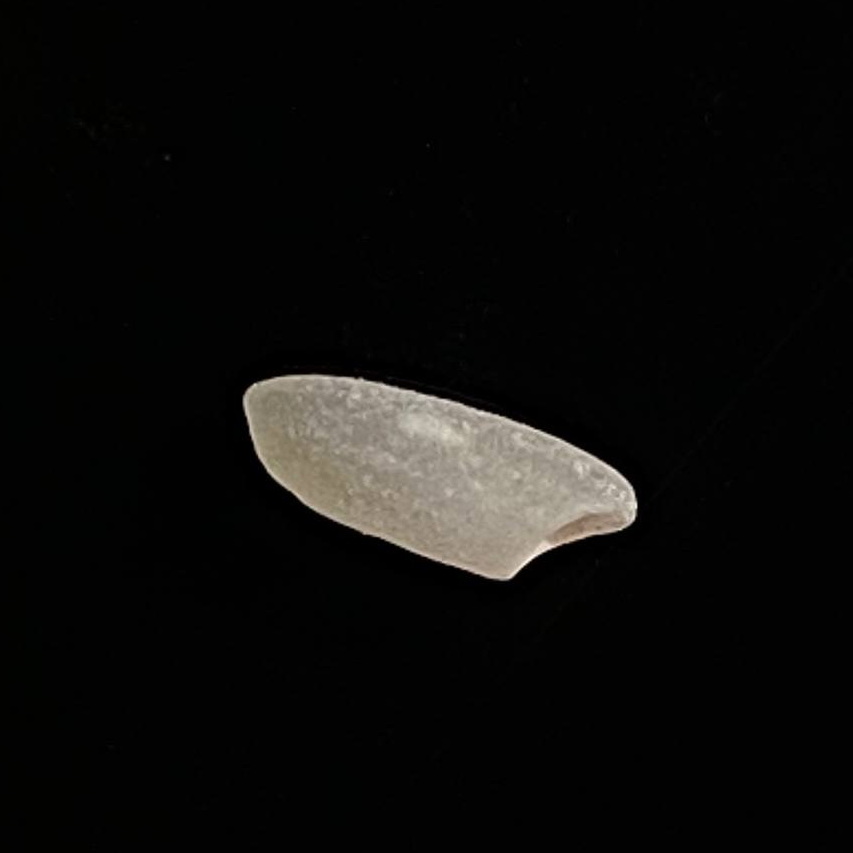
Rice variety: Katari_Polao